Saint Patrick

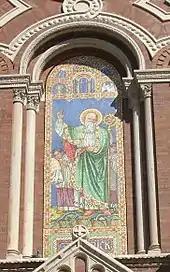
Patrick banishing the snakes

From the "Confessio", something can be seen of Patrick's mission. He writes that he "baptised thousands of people", even planning to convert his slavers. He ordained priests to lead the new Christian communities. He converted wealthy women, some of whom became nuns in the face of family opposition. He also dealt with the sons of kings, converting them too. The "Confessio" is generally vague about the details of his work in Ireland, though giving some specific instances. This is partly because, as he says at points, he was writing for a local audience of Christians who knew him and his work. There are several mentions of travelling around the island and of sometimes difficult interactions with the ruling elite. He does claim of the Irish: Never before did they know of God except to serve idols and unclean things. But now, they have become the people of the Lord, and are called children of God. The sons and daughters of the leaders of the Irish are seen to be monks and virgins of Christ! Patrick's position as a foreigner in Ireland was not an easy one. His refusal to accept gifts from kings placed him outside the normal ties of kinship, fosterage and affinity. Legally he was without protection, and he says that he was on one occasion beaten, robbed of all he had, and put in chains, perhaps awaiting execution. Patrick says that he was also "many years later" a captive for 60 days, without giving details.